Charles B. Russell House

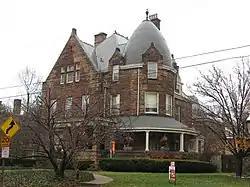
Front of the house

The Charles B. Russell House (also known as the "Duffel Building") is a historic residence in the Clifton neighborhood of Cincinnati, Ohio, United States. Built in 1890, it is a large two-and-a-half-story house constructed primarily of limestone. Multiple windows, including several dormer windows, pierce all sides of the turret, while another large dormer window with Palladian influences is present on the house's southern side. A common theme in the design of the house's windows are string courses of stone that connect the windows and voussoirs that radiate out from the windows to many directions. Among its most distinctive architectural elements are the heavy stone front porch, which transitions from a verandah on one end to a sun porch on the other end, and the large circular turret on the front corner of the house, which is capped with a beehive-shaped pinnacle.